Irma Carrillo Ramirez

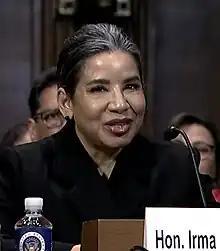
Senate Judiciary Committee hearing - May 17, 2023

Irma Carrillo Ramirez (born 1964) is an American lawyer and jurist serving as a United States circuit judge of the United States Court of Appeals for the Fifth Circuit. She previously served as a United States magistrate judge of the United States District Court for the Northern District of Texas from 2002 to 2023. She is a former nominee to be a United States district judge of the United States District Court for the Northern District of Texas.